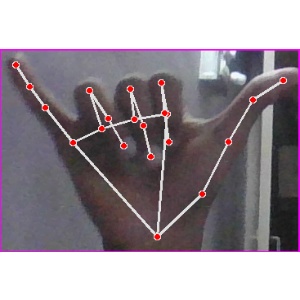
अक्षर: य